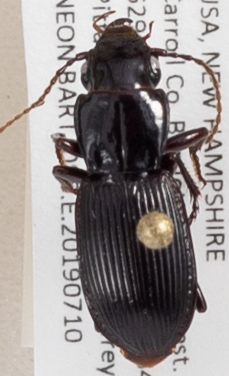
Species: Pterostichus rostratus
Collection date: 2019-07-10
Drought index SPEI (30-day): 0.334
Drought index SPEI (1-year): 1.28
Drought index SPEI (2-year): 0.664